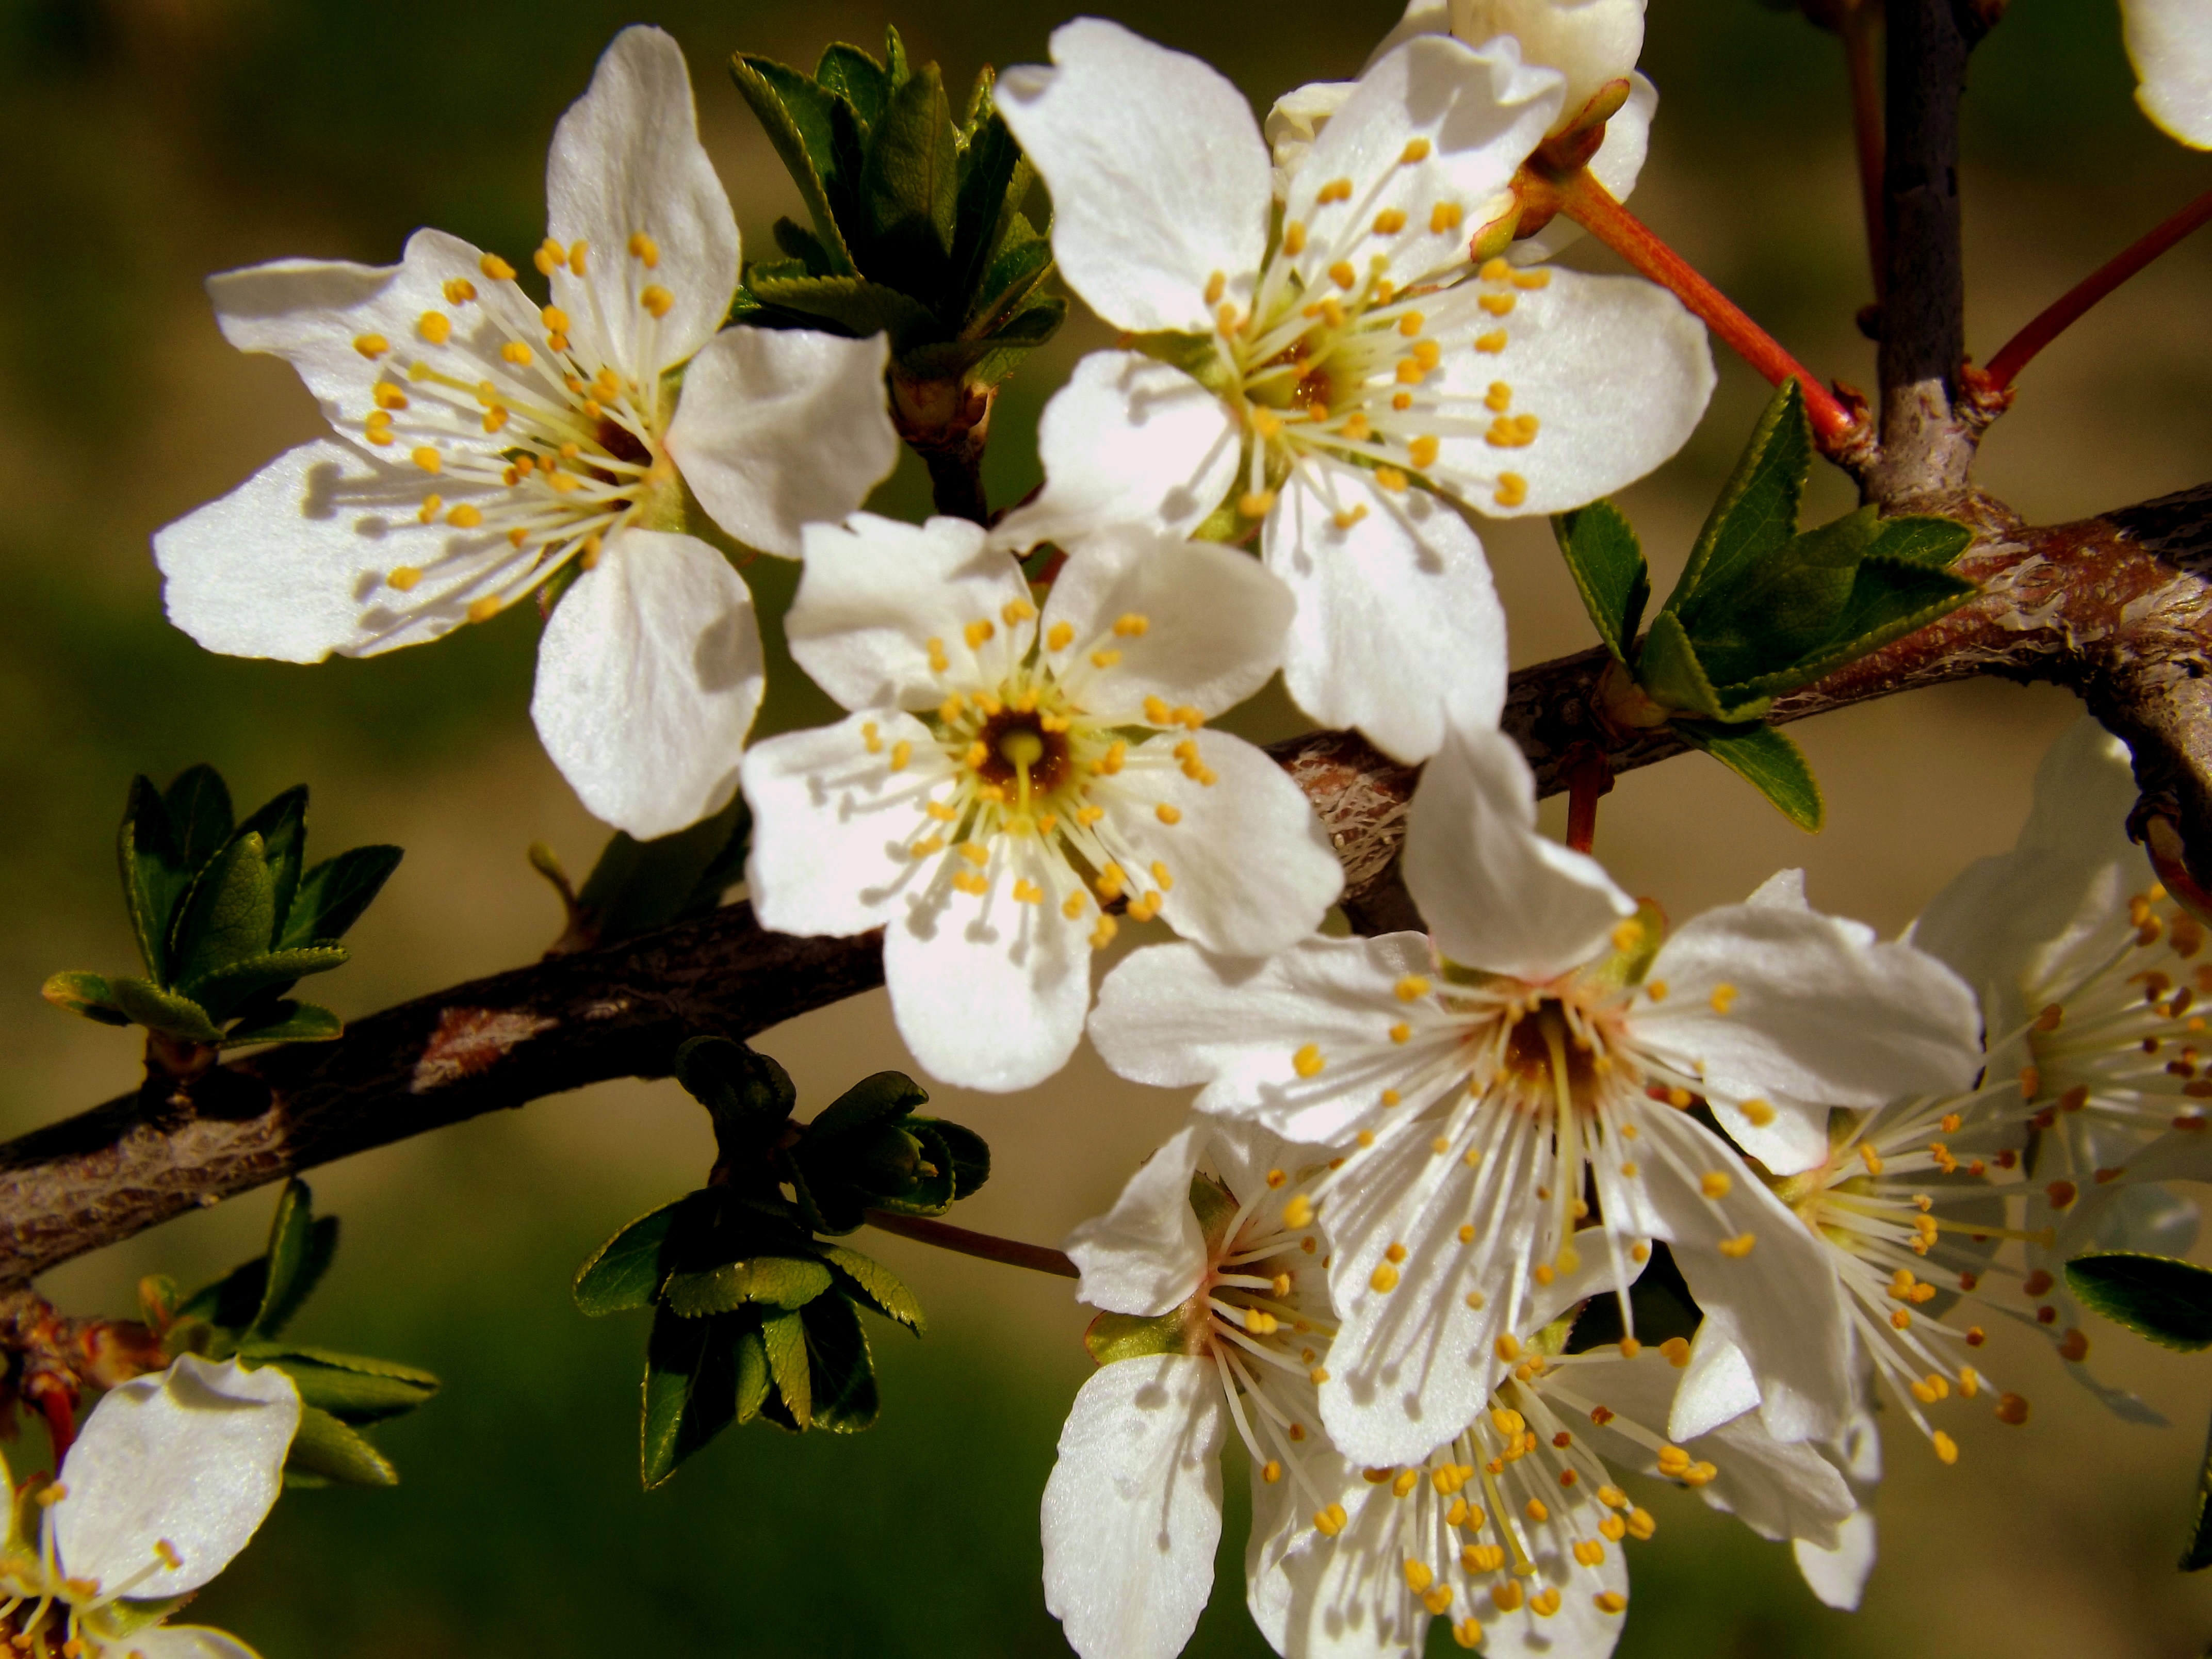
branch, blossom, plant, fruit, flower, petal, food, spring, produce, botany, flora, close up, shrub, macro photography, flowering plant, rose family, casey, land plant, white spring